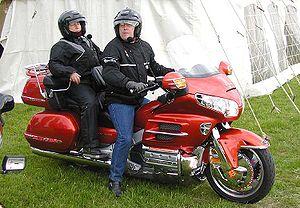
La Honda GL est un modèle de moto commercialisé par Honda, faisant partie de la série des Gold Wing apparue en 1975, avec la 1 000 à 4 cylindres.